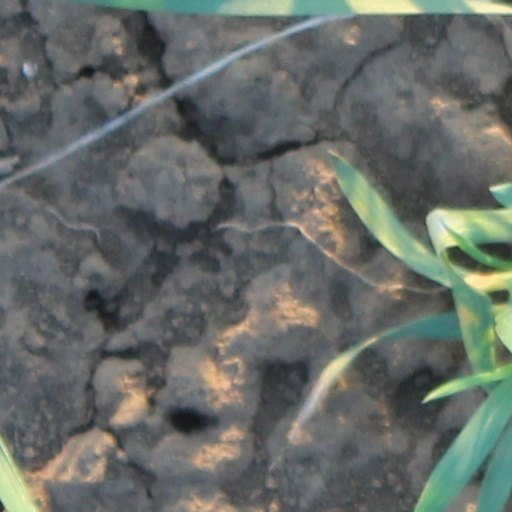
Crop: wheat